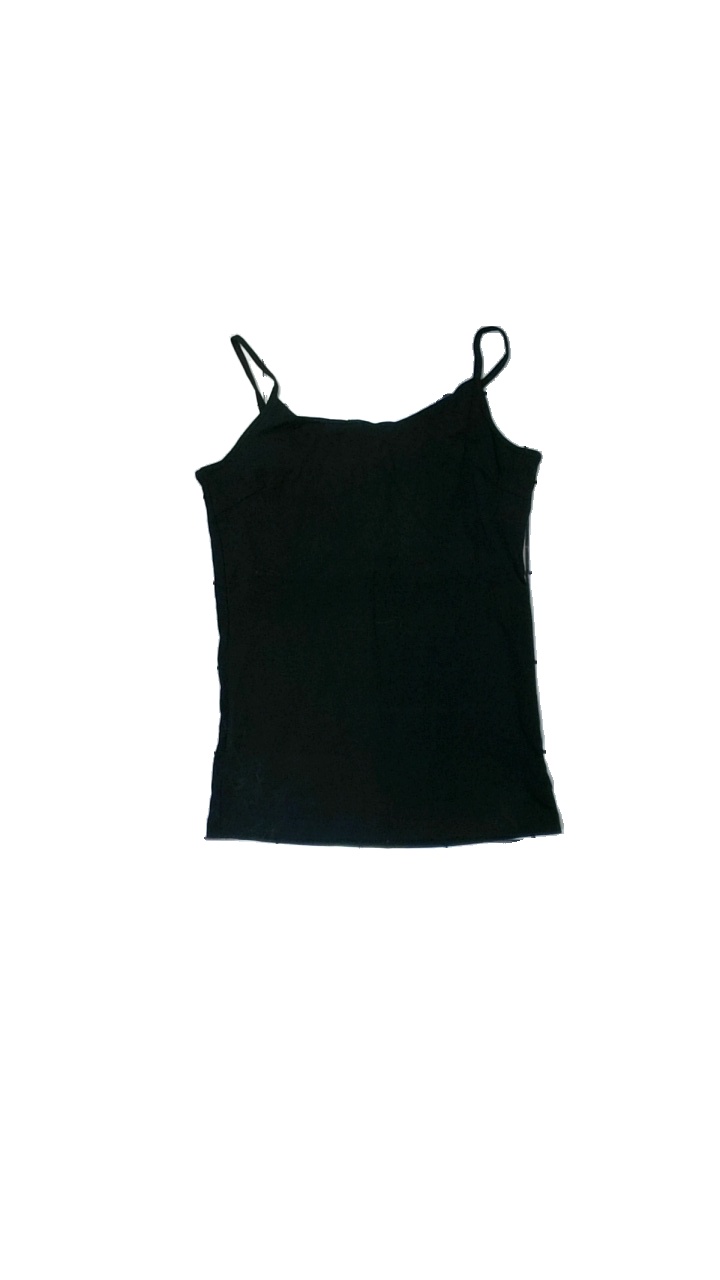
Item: Tank Top (Ladies)
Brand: Basic You
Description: svart linne, hårigt
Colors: Black
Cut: Regular
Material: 100% cotton
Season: Summer
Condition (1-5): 3
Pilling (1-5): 5
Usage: Reuse
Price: <50